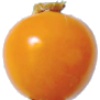
Label: physalis